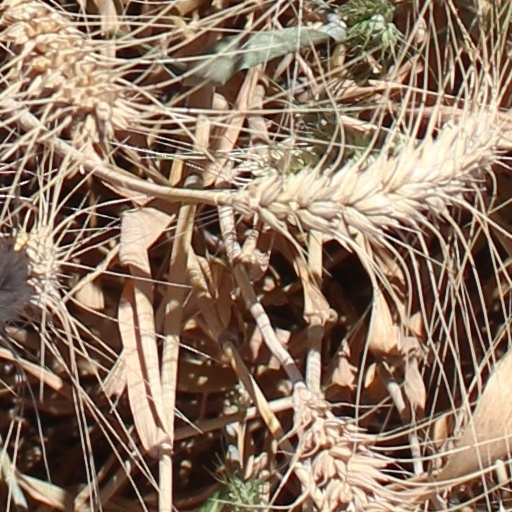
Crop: wheat